Polymer clay

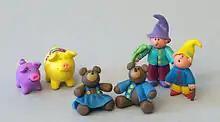
Figurines made from polymer clay.

Polymer clays contain a basis of PVC resin and a liquid plasticizer, making it a plastisol. Polymer clay plastisol is also categorized as a plastigel because of its rheological properties. It is a high yield thixotropic material: when a sufficient force is applied, the material yields, flowing like a viscous liquid until that force is removed, whereupon it returns to being a solid. This plasticity is what makes it useful as modeling clay as opposed to putty or paste. Plastigels retain their shape even when heat is applied, which is why polymer clay does not melt or droop when oven cured. Various gelling agents are added to give it this property, such as aminated bentonite, metallic soaps, or fumed silica.